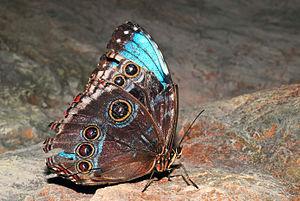
Morpho
Morpho peleides est une espèce d'insectes lépidoptères qui appartient à la famille des nymphalidés, sous-famille des Morphinae, à la tribu des Morphini et au genre Morpho. Il est parfois considéré comme une sous-espèce de Morpho helenor.